Texas Longhorns football

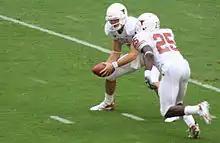
Colt McCoy hands the ball to Jamaal Charles.

The 1893 team did not always wear orange. They also wore gold and white uniforms. In 1895, the Texas Athletic Association moved to orange and white colors. In 1897, the Association moved to orange and maroon to save cleaning costs. The Cactus Yearbook at the time listed the university colors as either gold or orange and white until the 1899 Cactus declared the university colors to be gold and maroon. Students at the university's medical branch in Galveston (UTMB) were in favor of royal blue. By 1899, a UT fan could have worn any of yellow, orange, white, red, maroon, or even blue.